Iain Hook

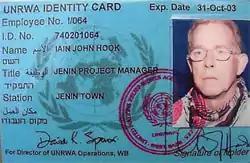
The identity card of UNRWA's Jenin project manager, Iain John Hook.

Iain John Hook (1948 – 22 November 2002) was a British aid worker and military officer who worked for the United Nations Relief and Works Agency for Palestine Refugees in the Near East (UNRWA) as project manager in the rebuilding of Jenin Refugee Camp in West Bank, which was home to 13,000 Palestinian refugees.